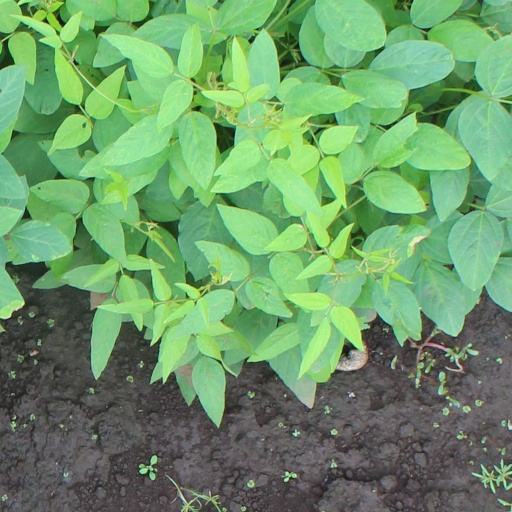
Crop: soybean